Carl Huneke

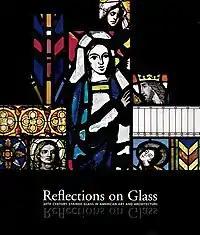

In 1935, Huneke married Vienna-born Leopoldine (Lee) Tham and became stepfather to her son, Rudy Tham. Carl and Lee had a daughter of their own, Margaret Lee Huneke Blaine (Marge). Carl was a devoted husband, father, step-father and grandfather.